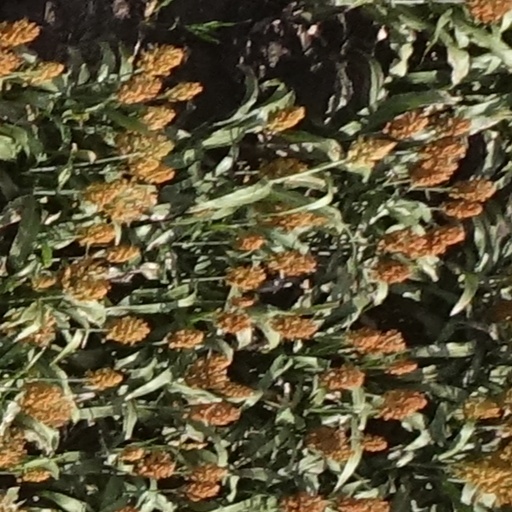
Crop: sorghum